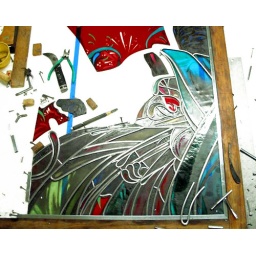
Stained glass window created in the likeness of one of my paintings. Window was built by Oakbrook Esser Studios.